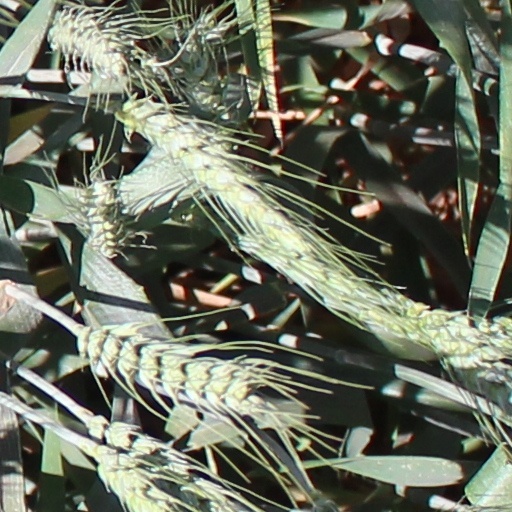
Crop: wheat